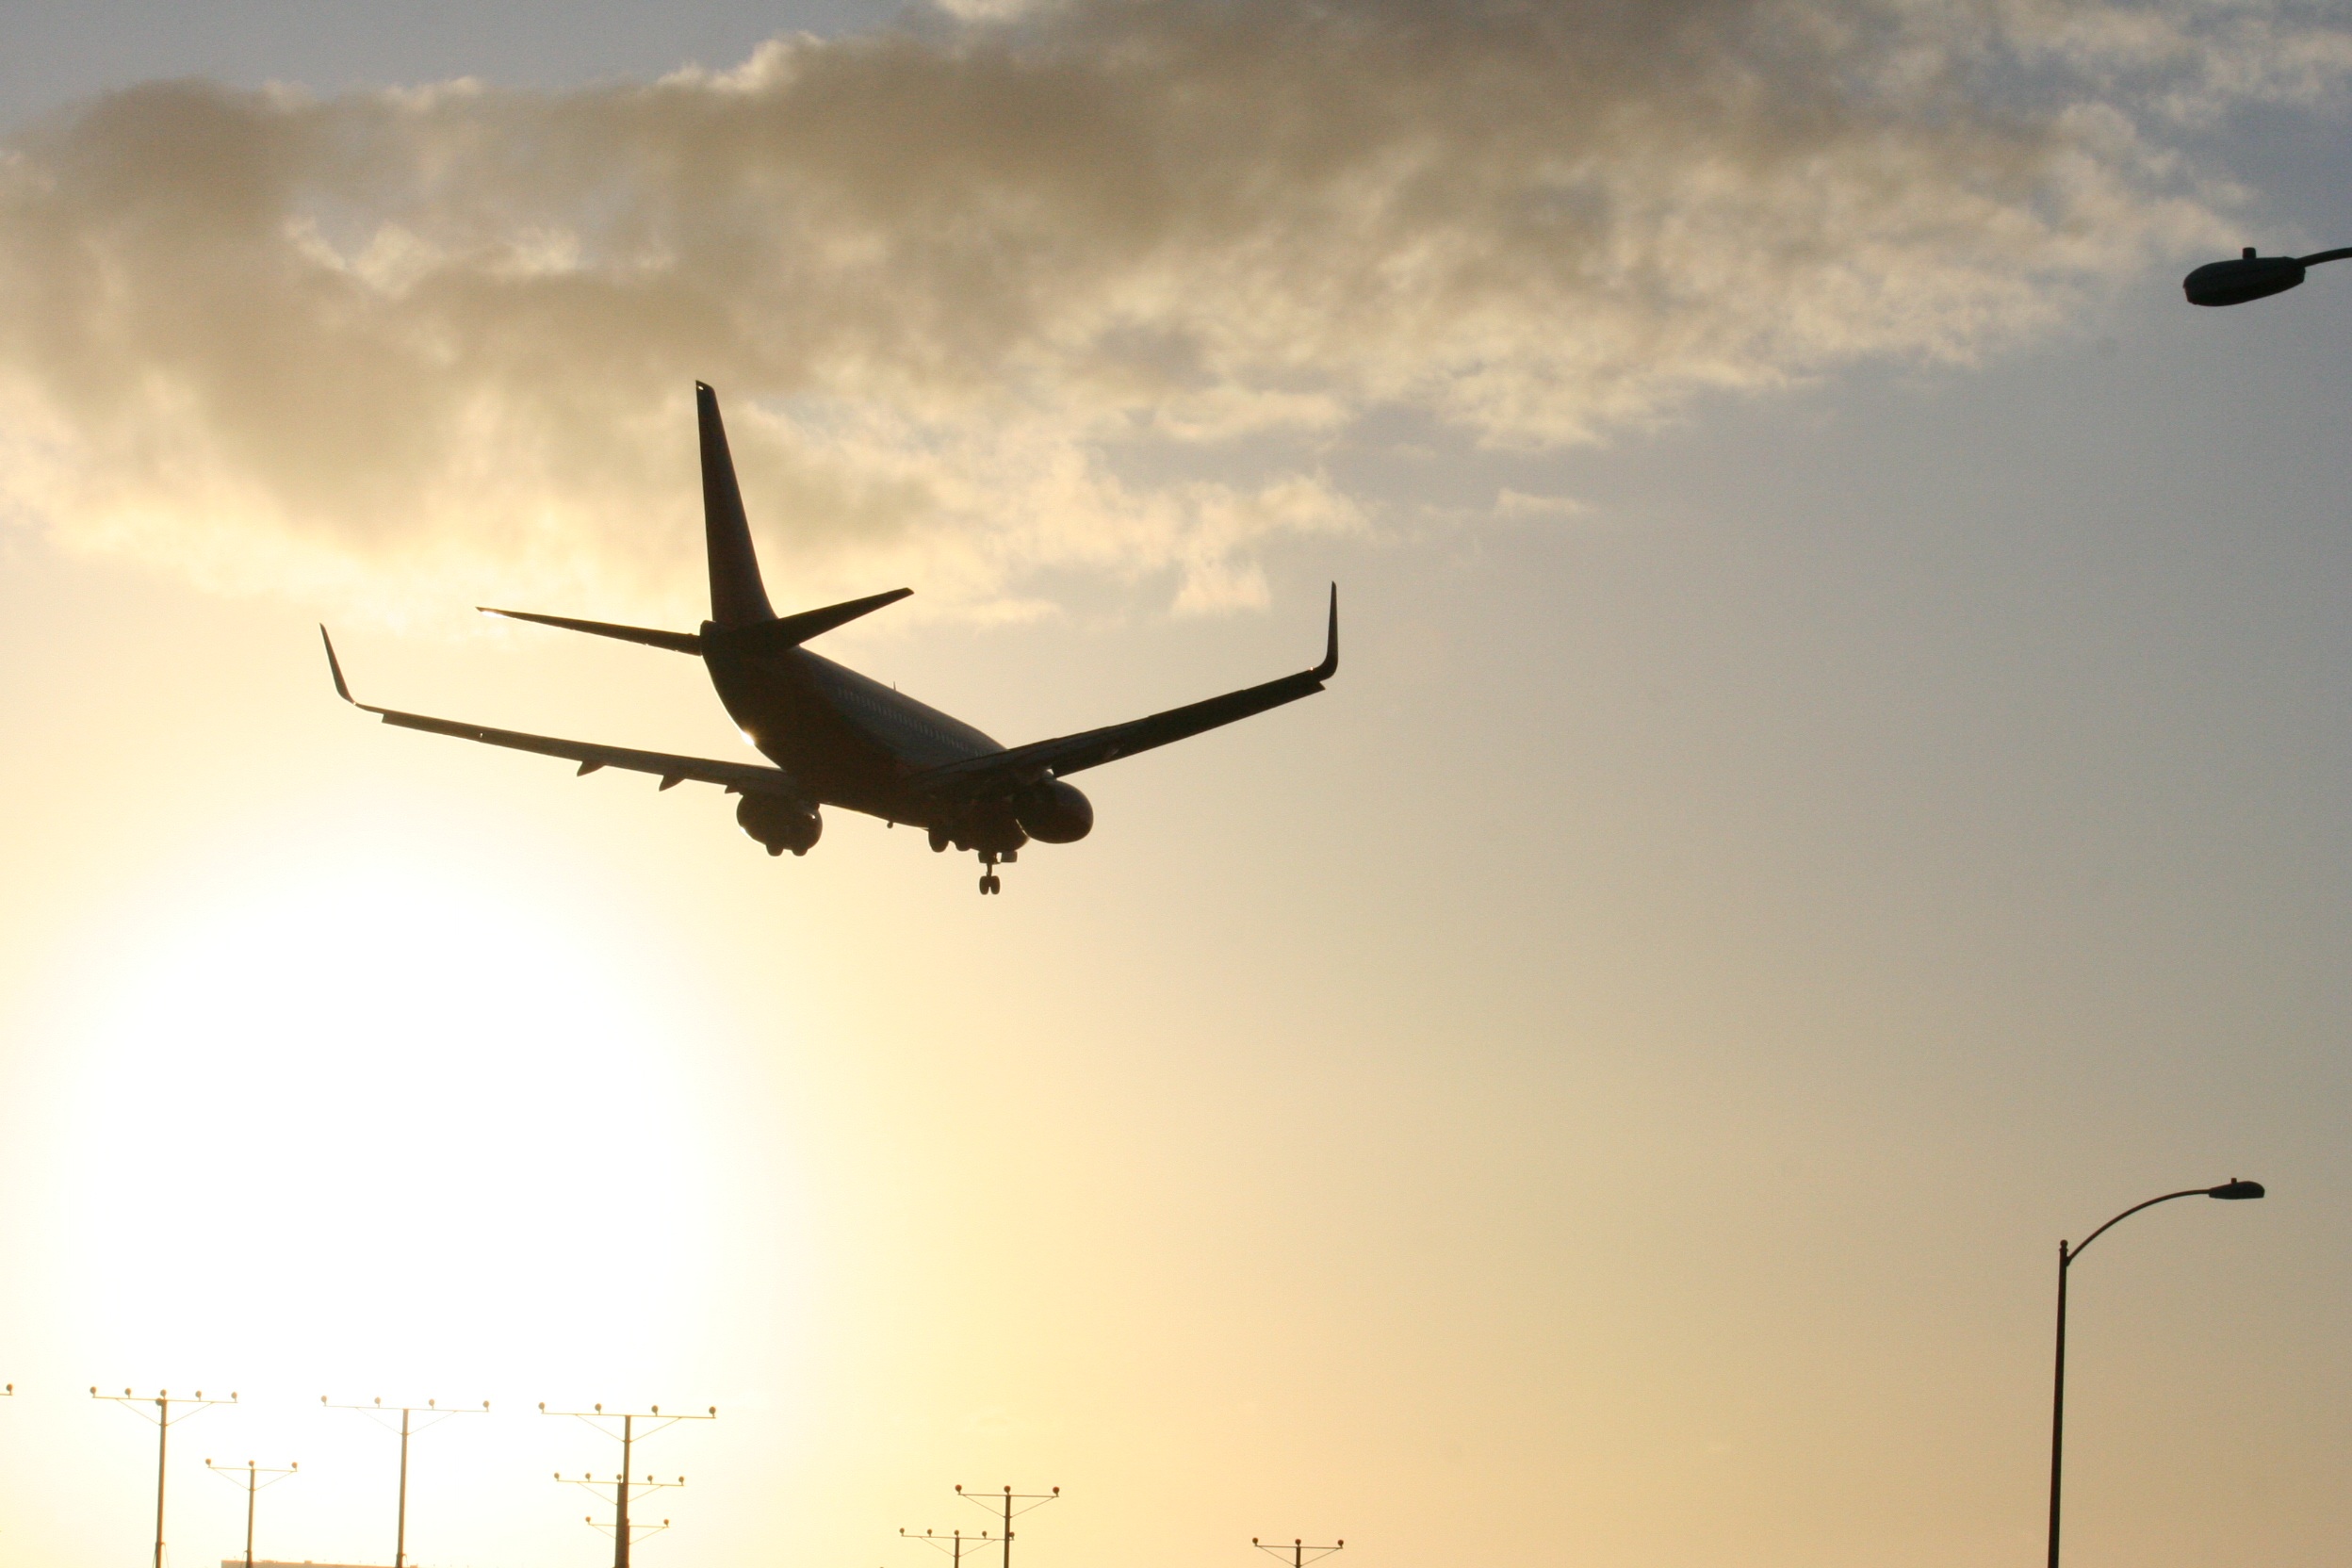
wing, sky, sunset, airport, airplane, plane, aircraft, vehicle, airline, aviation, flight, arrival, airliner, landing, takeoff, los angeles, lax, air force, air travel, atmosphere of earth